Truten

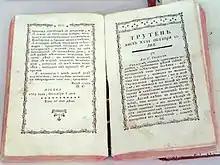
"Truten"

Truten (which may be translated as Drone) was a Russian weekly satirical magazine, published by Nikolay Novikov from May 1, 1769 to April 27, 1770 in Saint Petersburg. In 1769, there were 36 issues of the magazine and 17 in 1770.